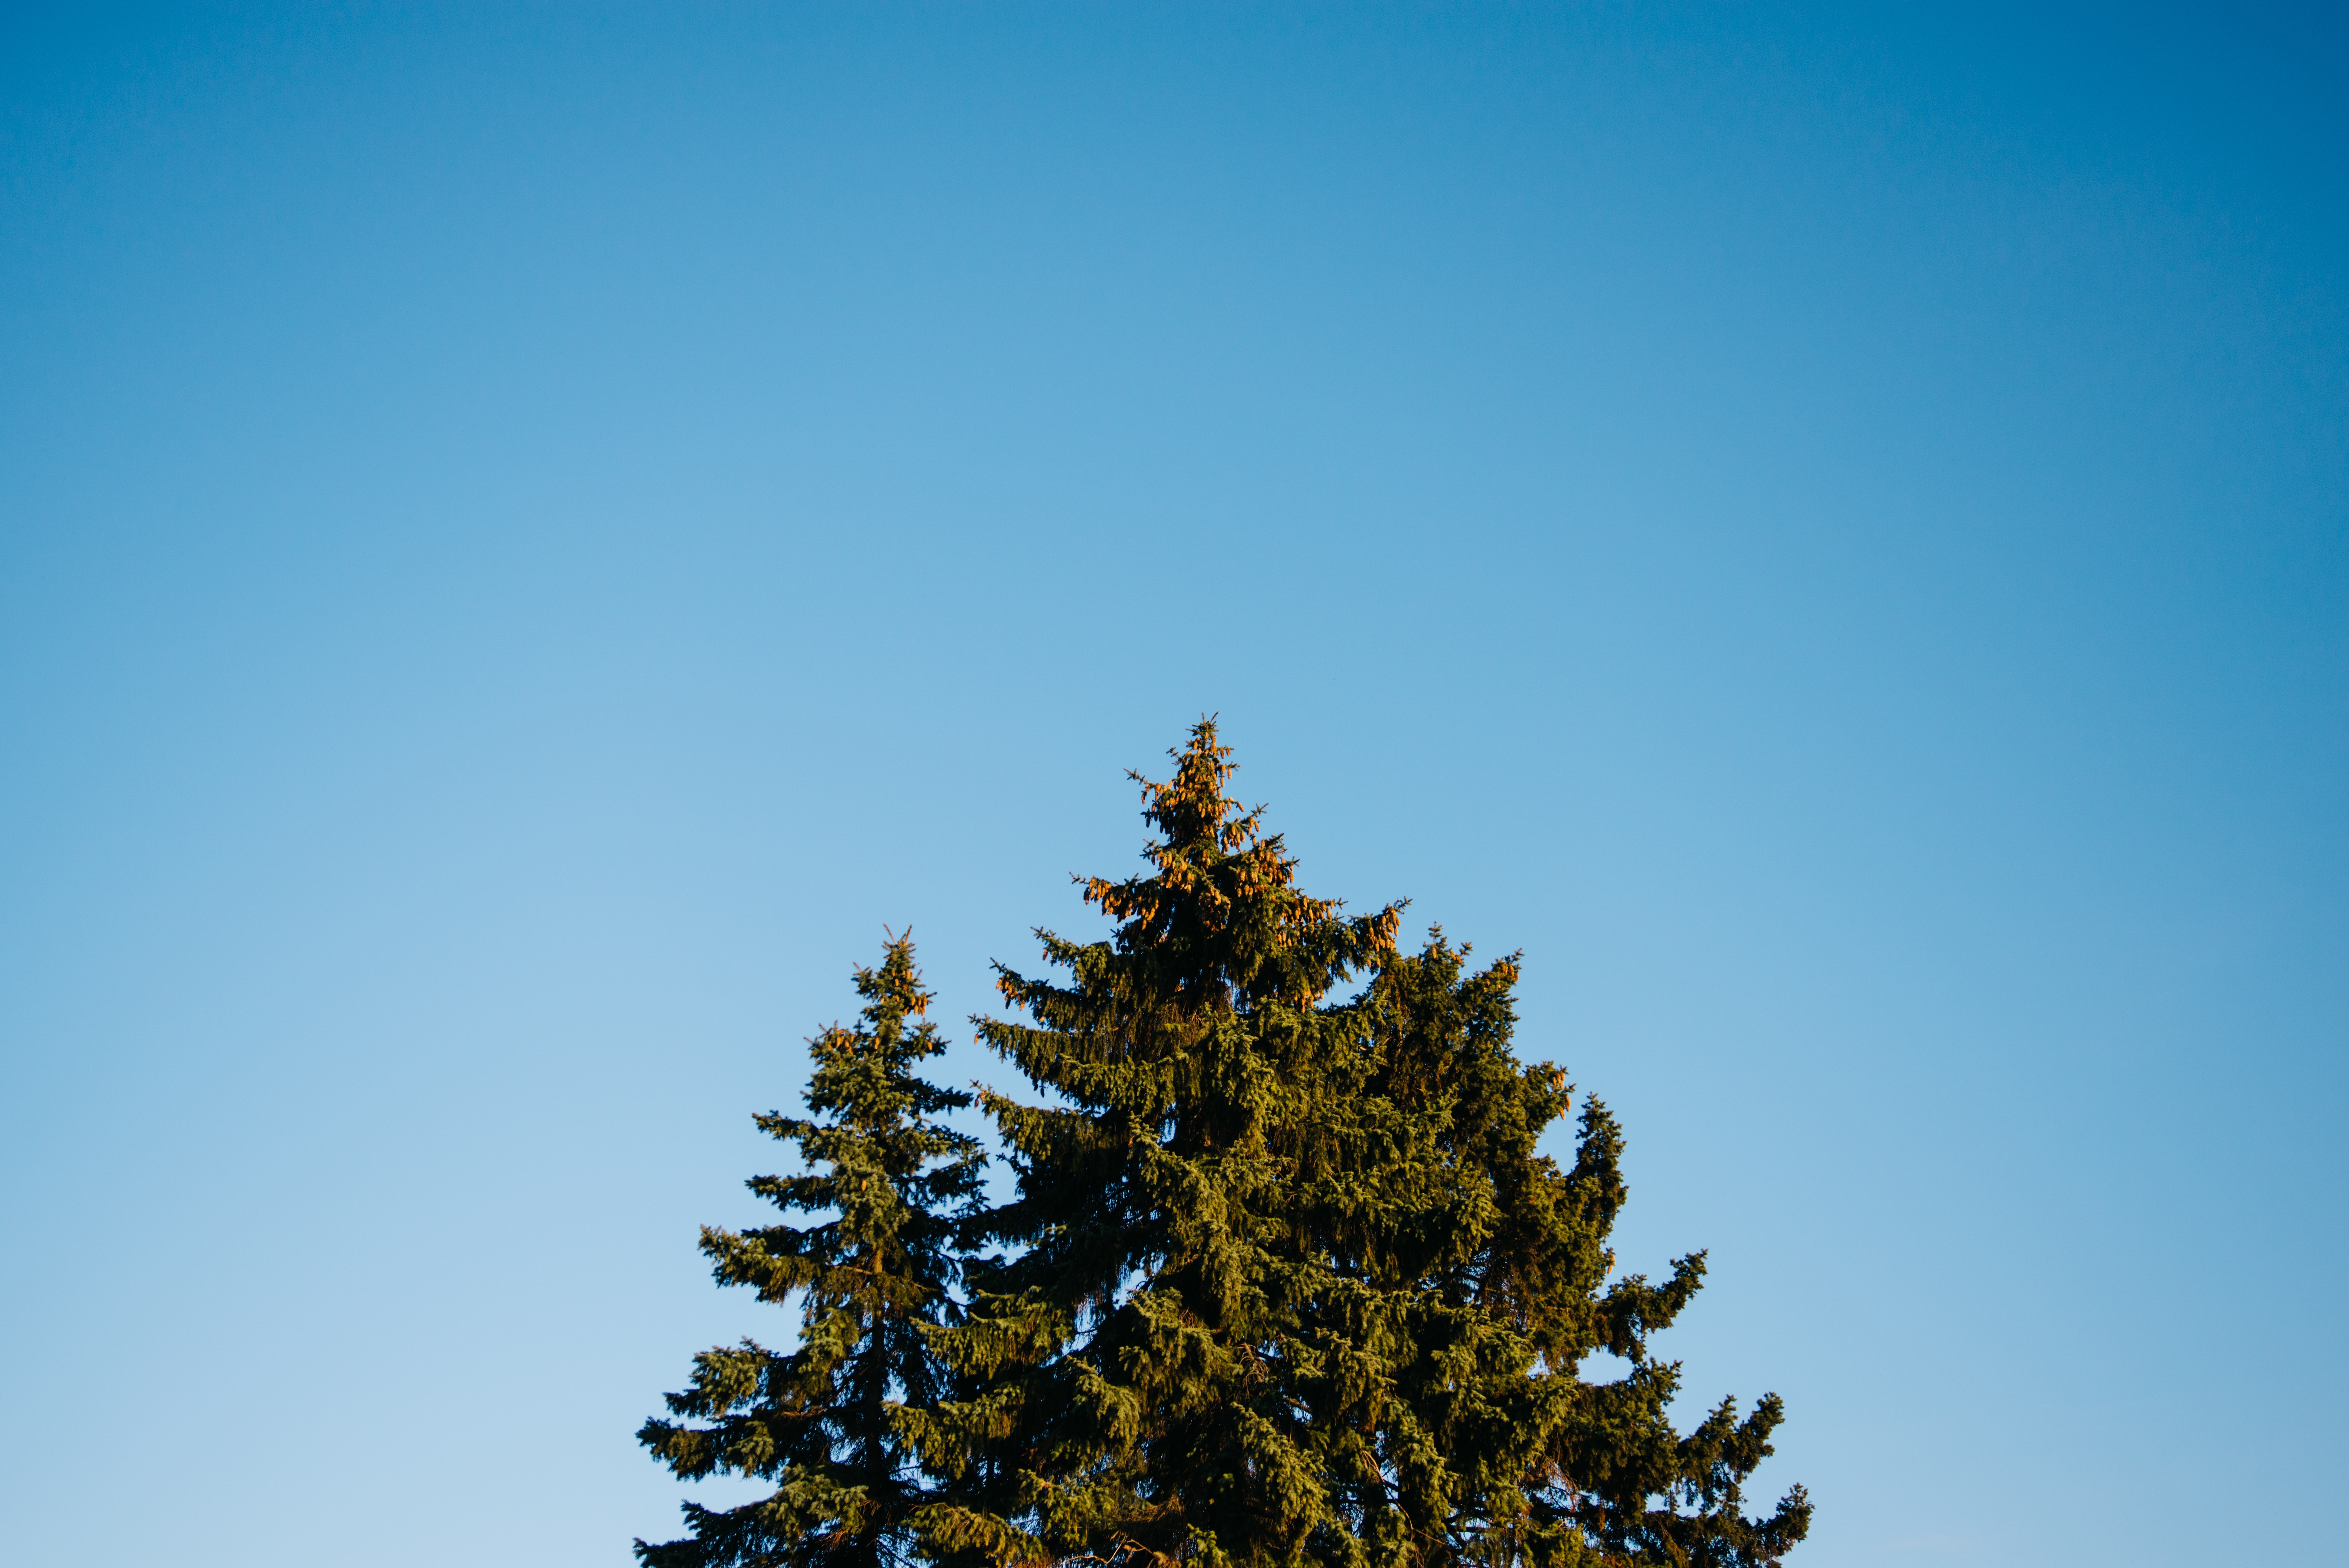
tree, nature, horizon, branch, cloud, plant, sky, sunlight, morning, leaf, flower, dusk, reflection, blue, fir, ecosystem, atmosphere of earth, woody plant